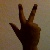
The image shows a hand gesture representing the number 3 in Indian Sign Language.